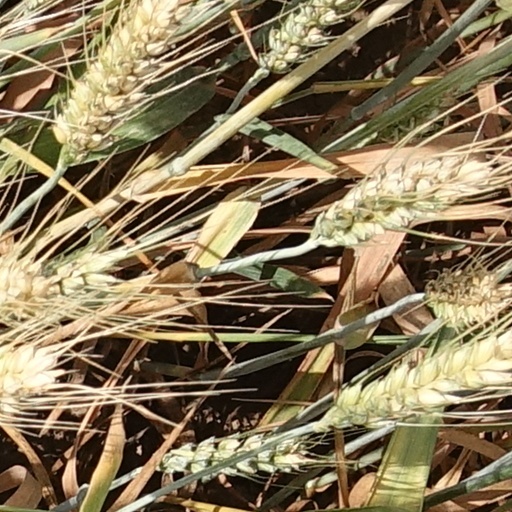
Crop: wheat